Protests against Executive Order 13769

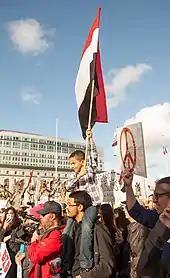
Protesters in San Francisco with Yemeni national flag in support of the Muslim community of Yemen and other countries affected by the executive order

The protest in Los Angeles initially saw around 200 protesters on Saturday. Protesters marched and chanted, growing to 400 people by 7:30 p.m., when word came that Federal judges had stayed the executive order. Seven people had been detained in the LAX because of the executive order. Attorneys specializing in immigration law created a "makeshift office" in the Bradley Terminal to help travelers in need.